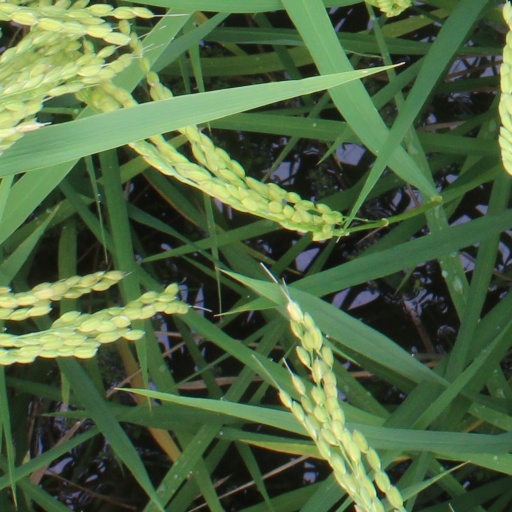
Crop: rice